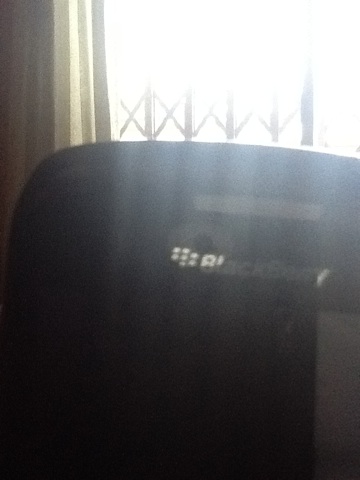Question: Which Blackberry phone is this?
Answer: unanswerable